Left-wing populism

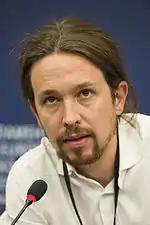
Pablo Iglesias, leader of Podemos

France has a long tradition of left-wing populism. During the French Revolution, the Hébertists, founded by Jacques Hébert in 1791, were a radical faction within the Society of the Friends of the Rights of Man and of the Citizen, a jacobin group leading France during the Reign of Terror. They were most known for their militant opposition to the more moderate leadership of Georges Danton and supported dechristianization. They were also supportive of sending Louis XVI to the guillotine. Eventually, the Committee of Public Safety threatening, eventually charging Hébert with conspiracy and sending him to the guillotine.